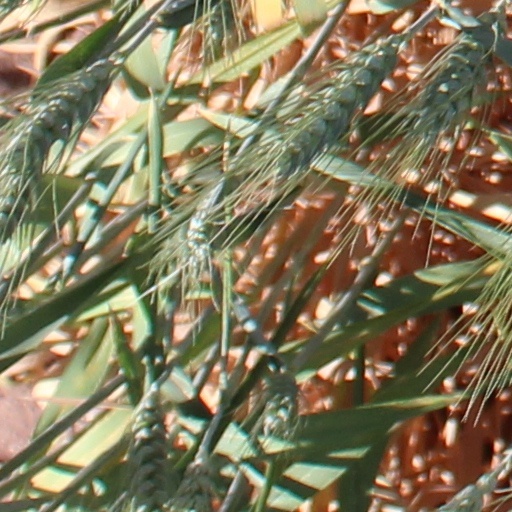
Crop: wheat